Gorgosaurus

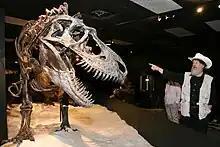
Bob Bakker and a skeleton with several bone injuries, from the "Dinosaur Mummy: CSI" exhibit at the HMNS

"Gorgosaurus" teeth were typical of all known tyrannosaurids. The eight premaxillary teeth at the front of the snout were smaller than the rest, closely packed and "D"-shaped in cross section. In "Gorgosaurus", the first tooth in the maxilla was also shaped like the premaxillary teeth. The rest of the teeth were oval in cross section, rather than blade-like as in most other theropods. Along with the eight premaxillary teeth, "Gorgosaurus" had 26 to 30 maxillary teeth and 30 to 34 teeth in the dentary bones of the lower jaw. This number of teeth is similar to "Albertosaurus" and "Daspletosaurus" but is fewer than those of "Tarbosaurus" or "Tyrannosaurus".